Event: Nepal Earthquake
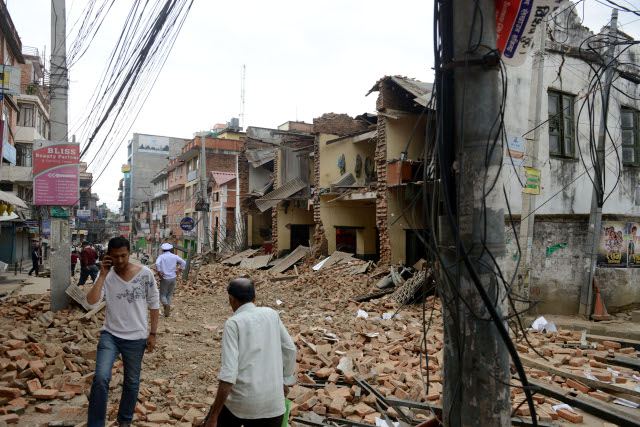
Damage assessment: damage